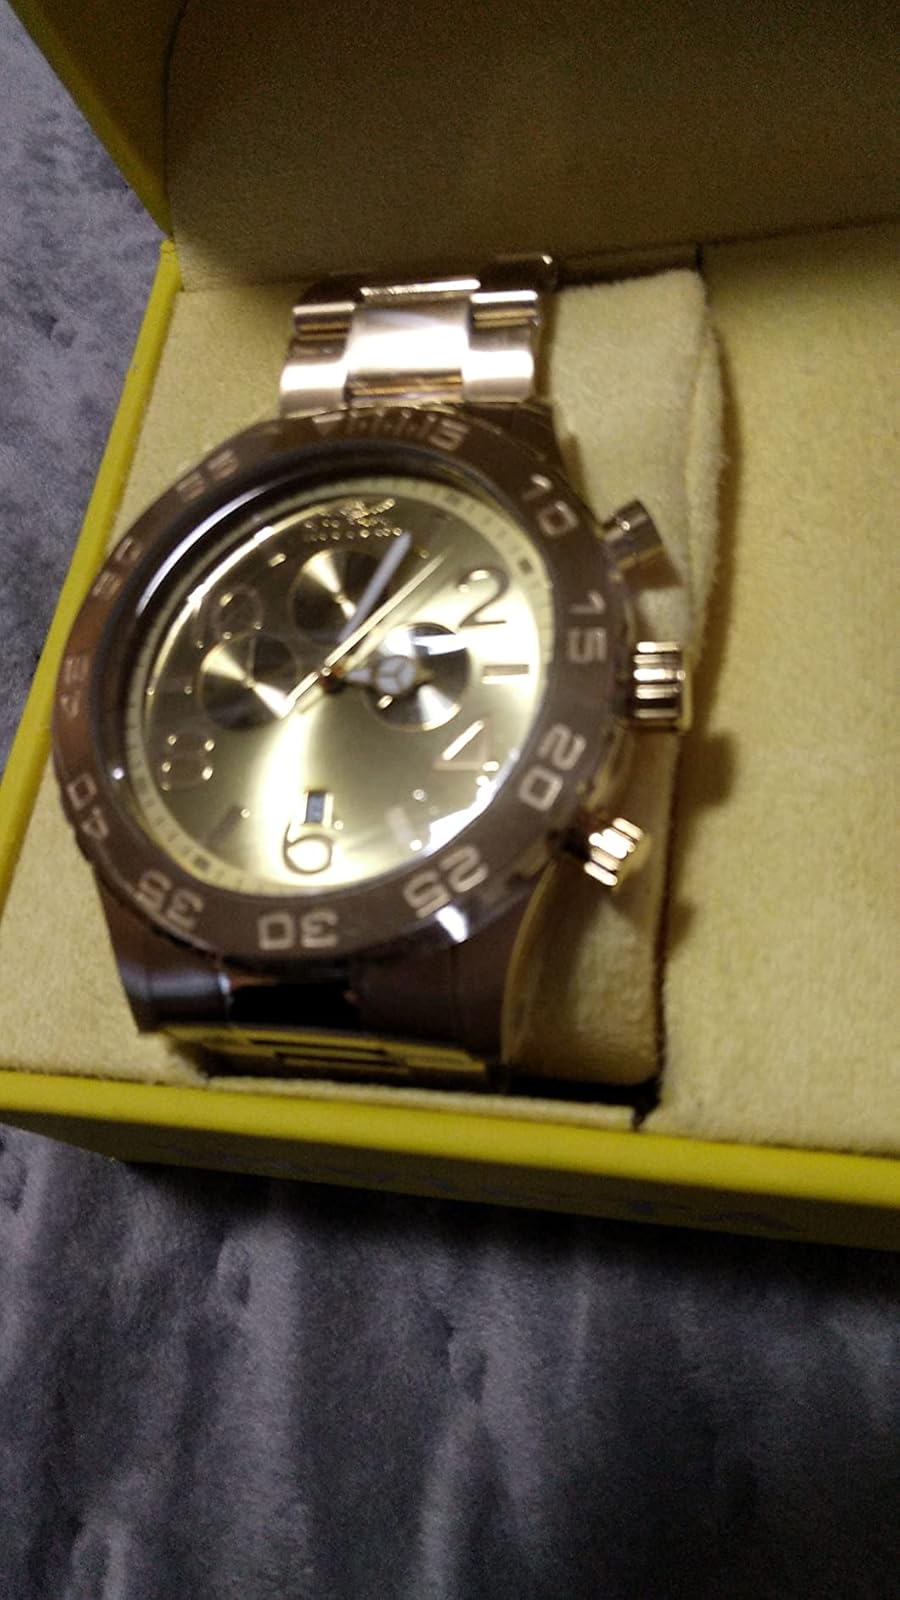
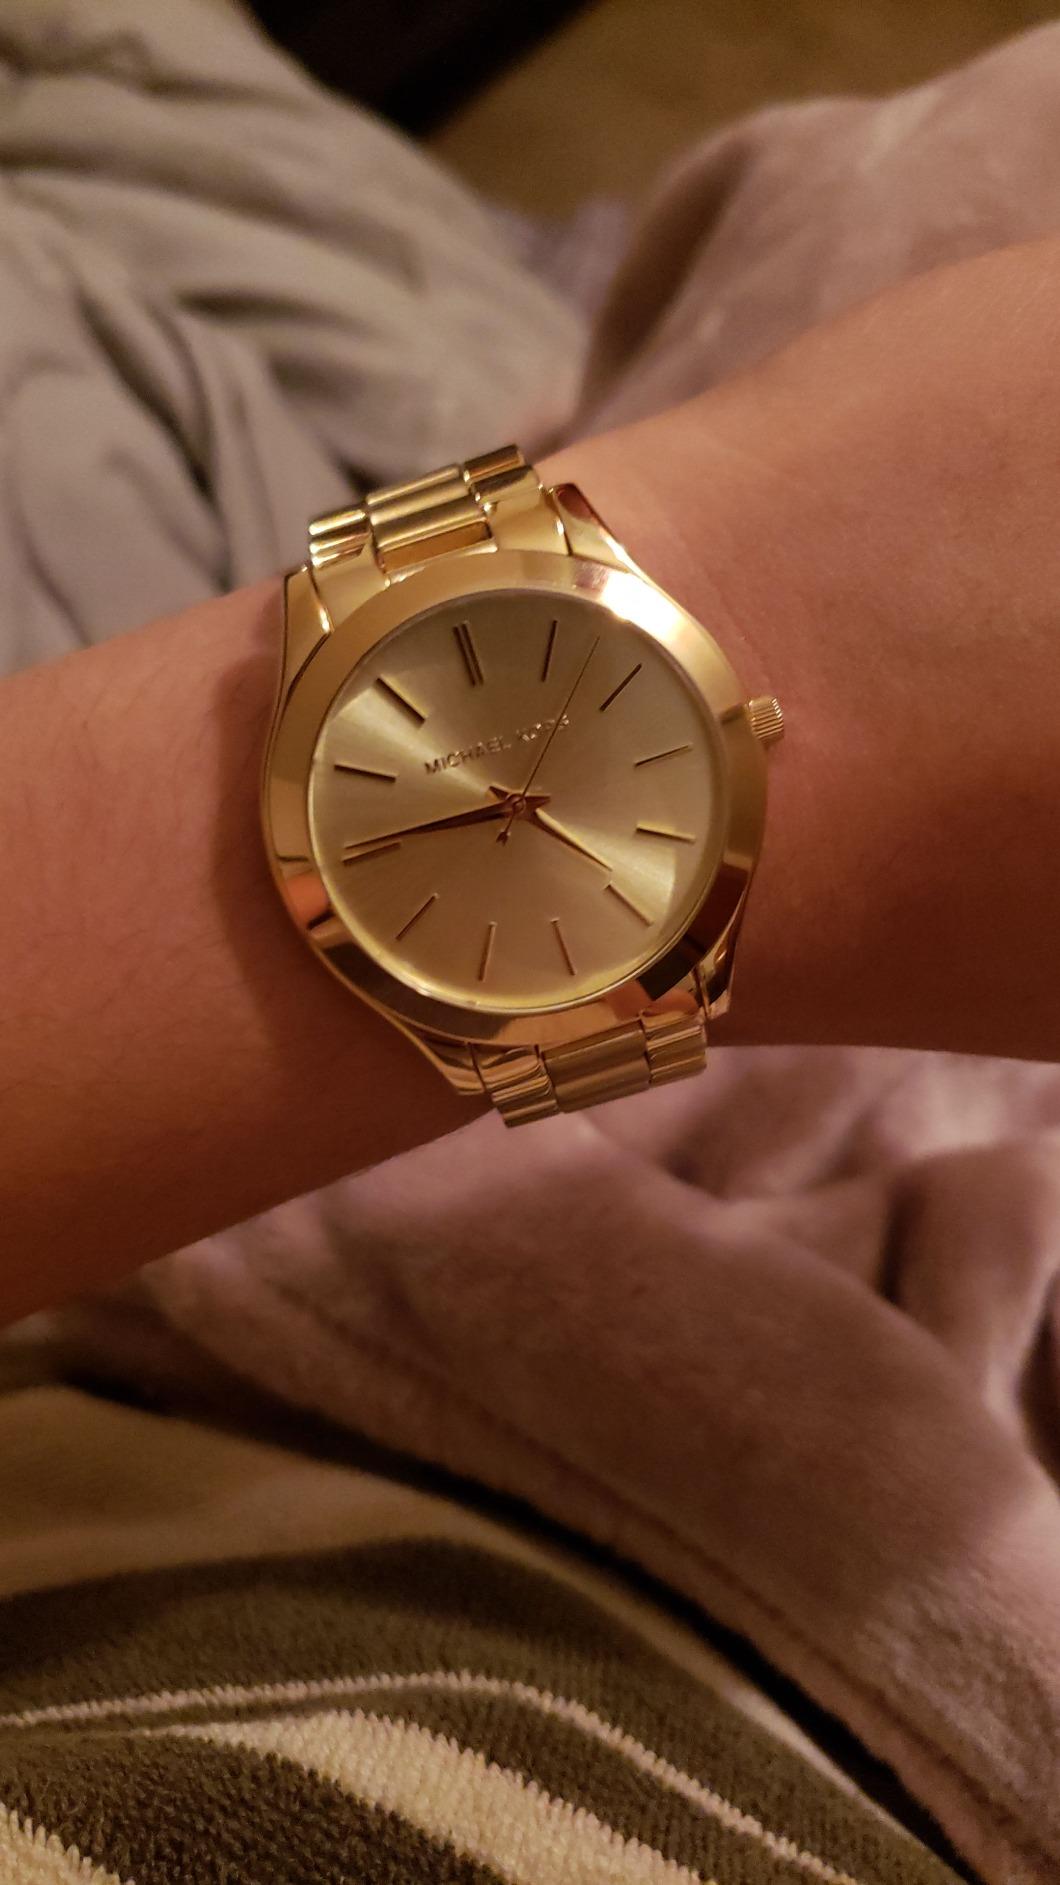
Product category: accessories_watch
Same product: no